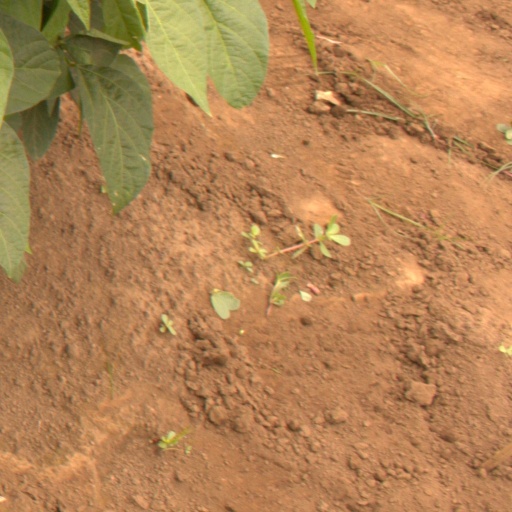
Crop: soybean